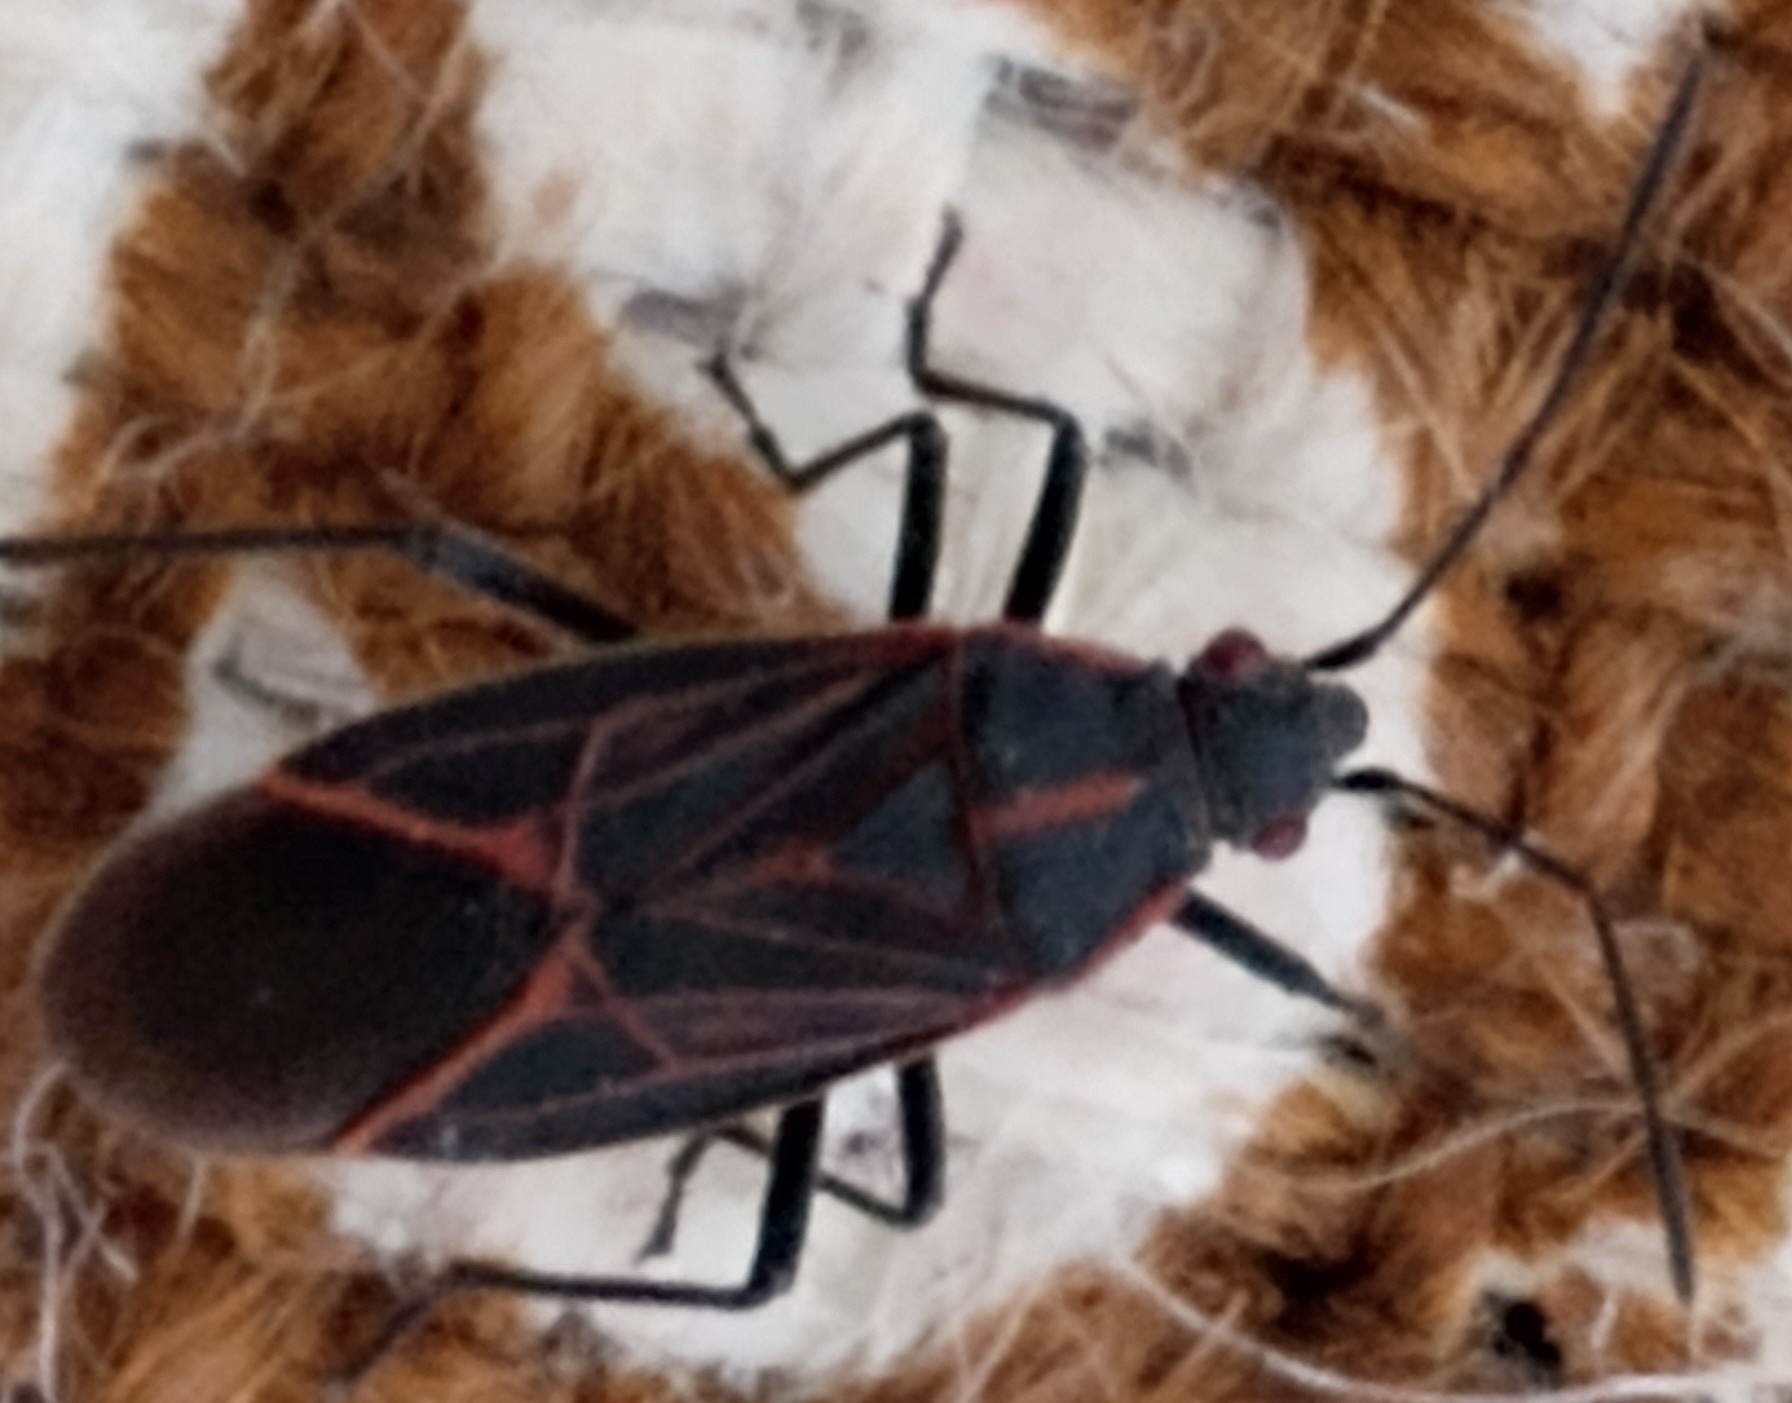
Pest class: occasional_pest